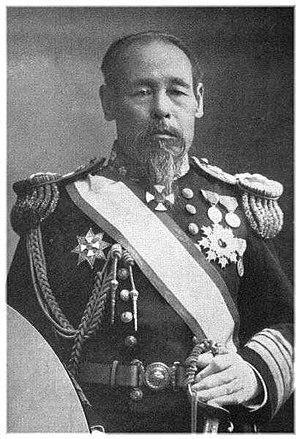
Le vicomte Nakamuta Kuranosuke était un amiral de la Marine impériale japonaise.